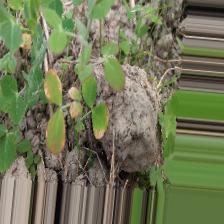
Label: Ascochyta blight